Chimborazo Park

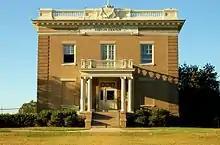
Chimborazo Medical Museum

The Chimborazo Medical Museum is located in the northwest corner of Chimborazo Park (at the corner of East Broad and North 32nd Streets). The museum focuses on the Confederate medical story and contains exhibits on medical equipment and hospital life, including information on the men and women who staffed Chimborazo Hospital. The building is also the headquarters for the Richmond National Battlefield Park and Maggie L. Walker National Historic Site which are located elsewhere in the city.